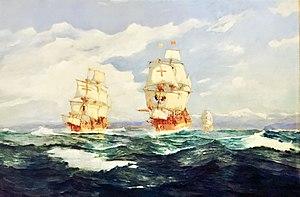
Álvaro Casanova Zenteno, né le 21 novembre 1857 à Santiago du Chili est mort le 25 mai 1939 dans la même ville, il est un peintre paysagiste chilien de premier plan, officier de marine et fonctionnaire. Son art est caractérisé par le réalisme, l'expressionnisme, le classicisme et le romantisme.